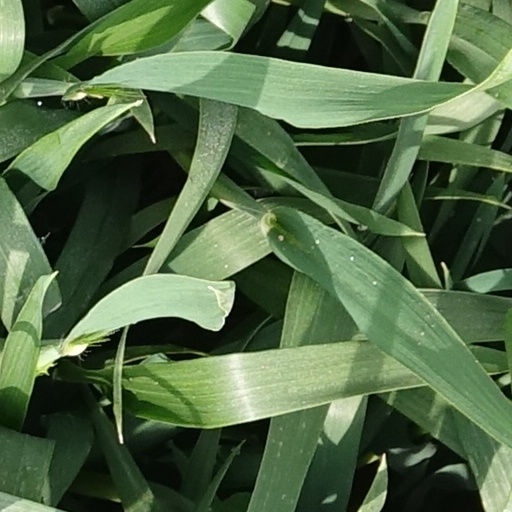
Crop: wheat